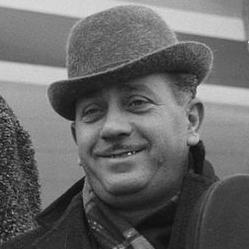
Age: 38